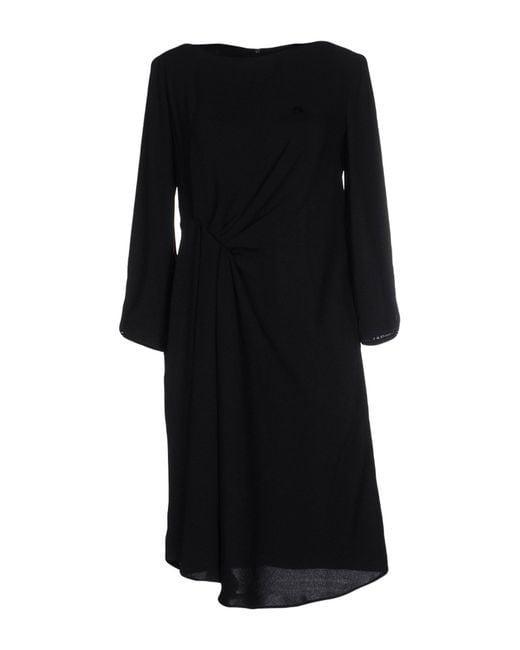
schwarzes langärmliges Kleid mit mittlerem Bein